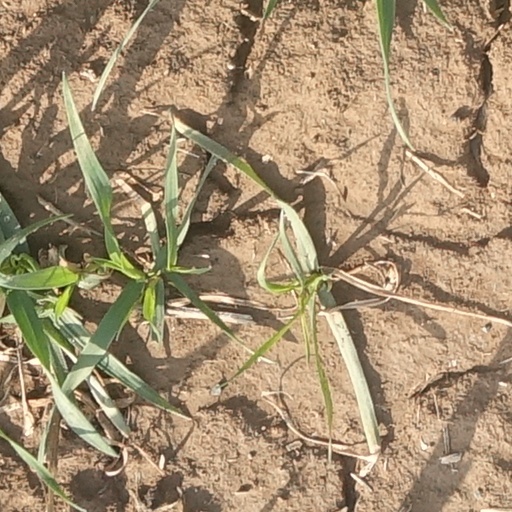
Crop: wheat